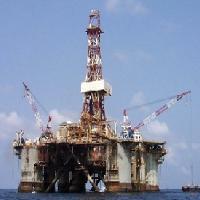
Weather: sun or clear